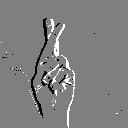
ASL letter: r